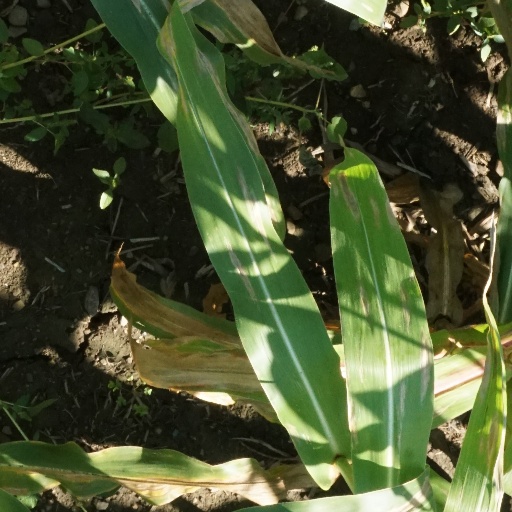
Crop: maize; corn